2018 FIFA World Cup Group D

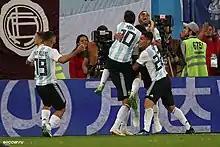
The Argentines celebrating Rojo's goal

The two teams had met in eight matches, including four games at FIFA World Cup group stages, in 1994, 2002, 2010 and 2014, all won by Argentina.